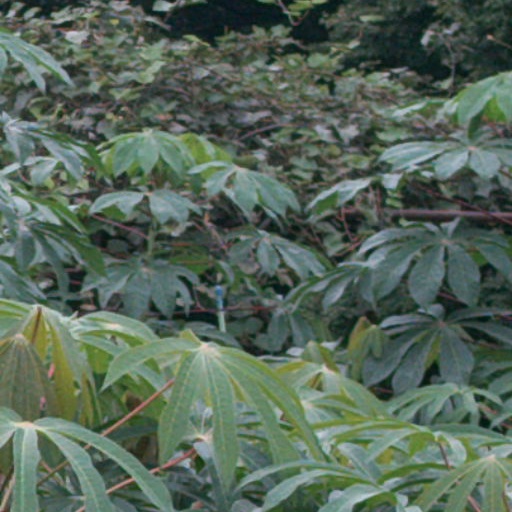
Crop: cassava